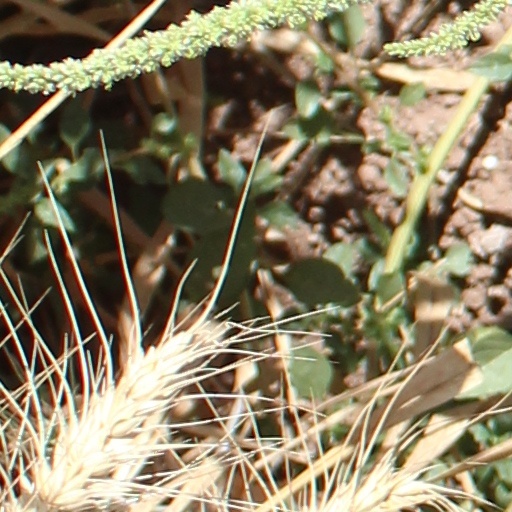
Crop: wheat